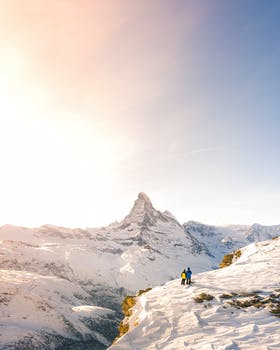
Label: No Watermark